Rectory Junction Viaduct

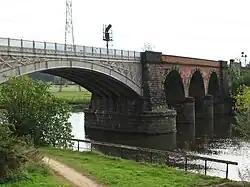

Rectory Junction Viaduct, also known as the Radcliffe Viaduct, crosses the River Trent between Netherfield and Radcliffe on Trent near Nottingham. It is a Grade II listed building.